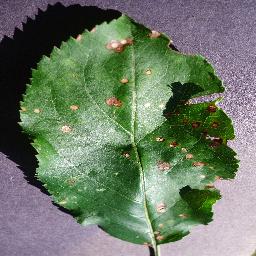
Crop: apple
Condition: black_rot